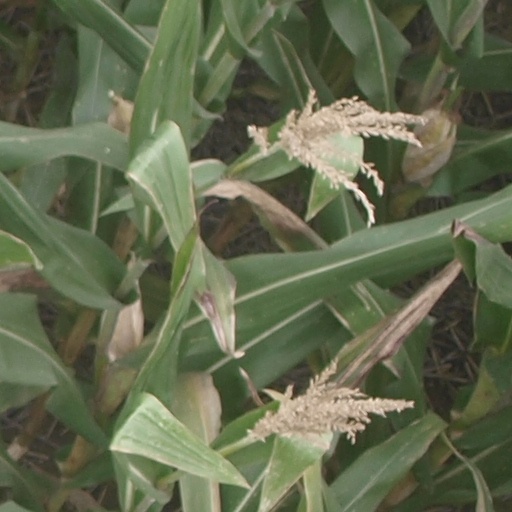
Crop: maize; corn